Lesbian bar

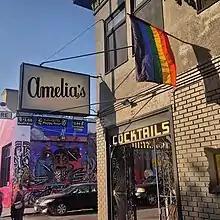
Amelia's (1978–1991), San Francisco

Many lesbian bars in the 1940s and 1950s were in North Beach and included Tommy's Place/12 Adler Place, Anxious Asp, Artist's Club, Beaded Bag, The Beige Room, Blanco's, Chi-Chi Club, Copper Lantern, Front, Miss Smith's Tea Room, Tin Angel, Tommy 299, Our Club, and Paper Doll. The police raid of Kelly's Alamo Club in 1956 and the arrest of 36 women on charges of "frequenting a house of ill repute" led the Daughters of Bilitis to publish a guide, "What To Do In Case of Arrest."